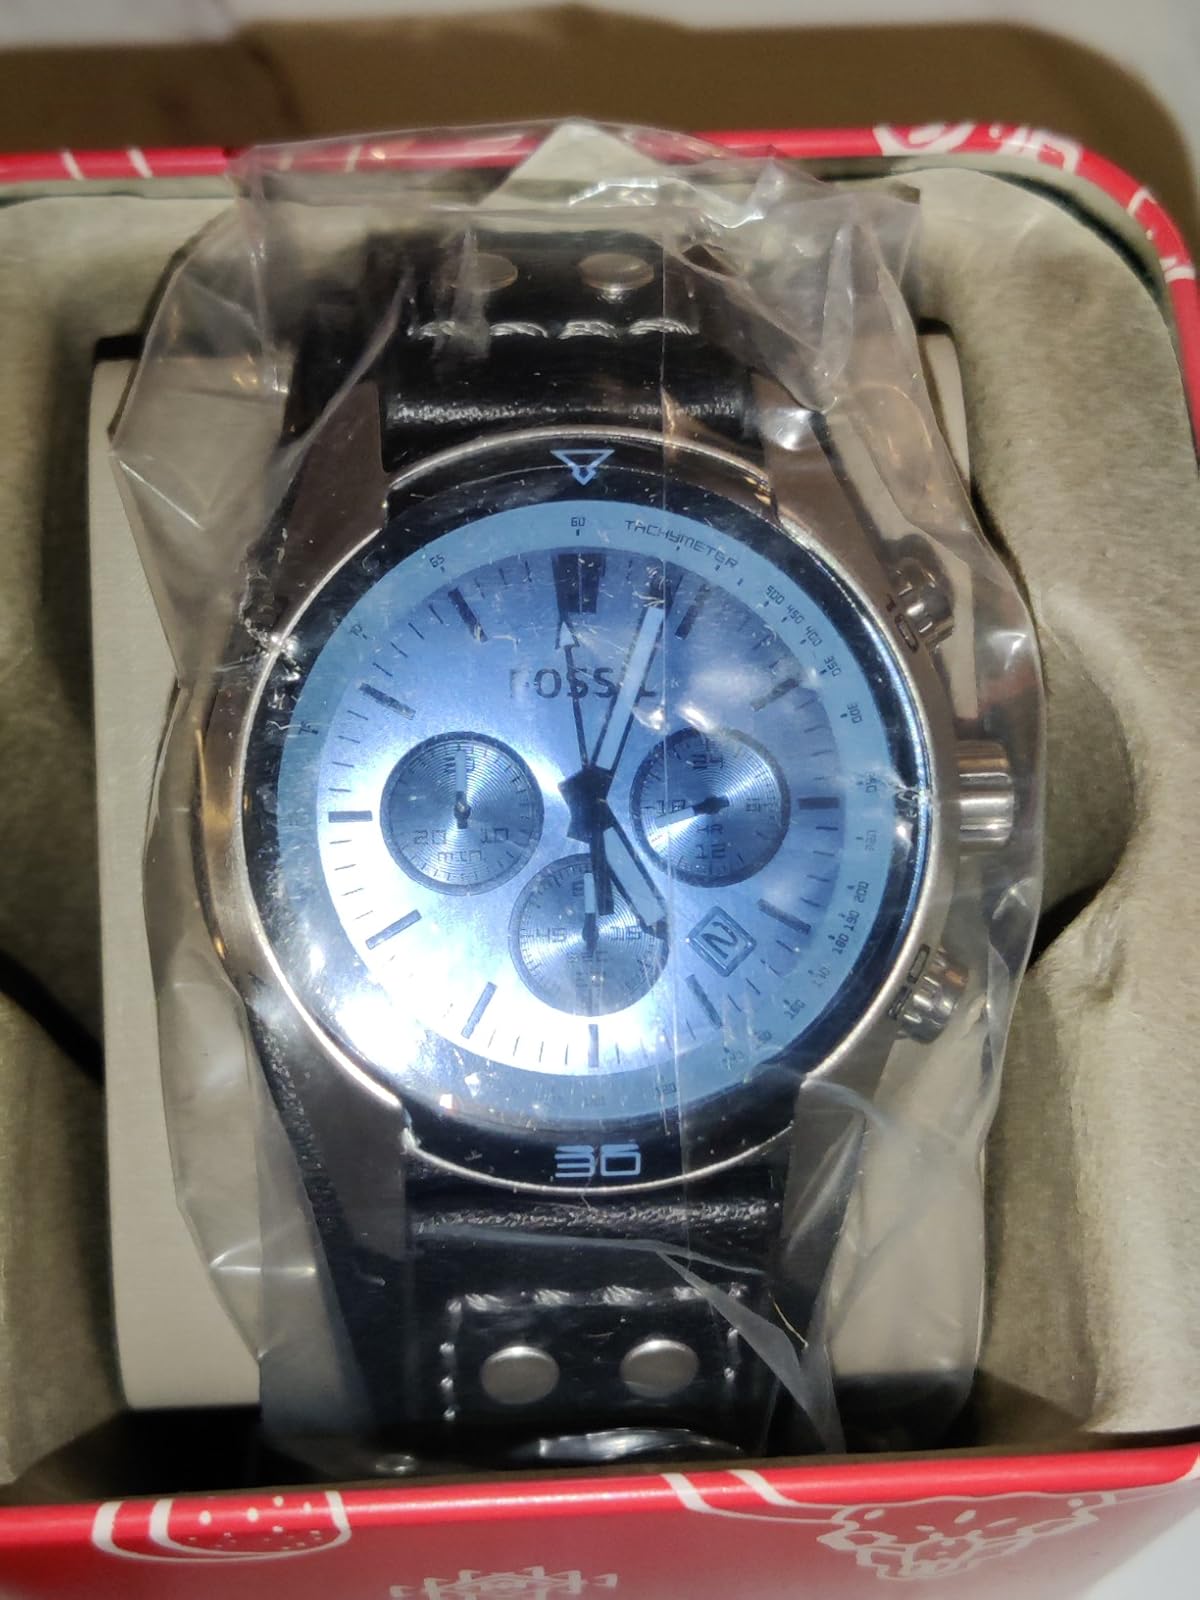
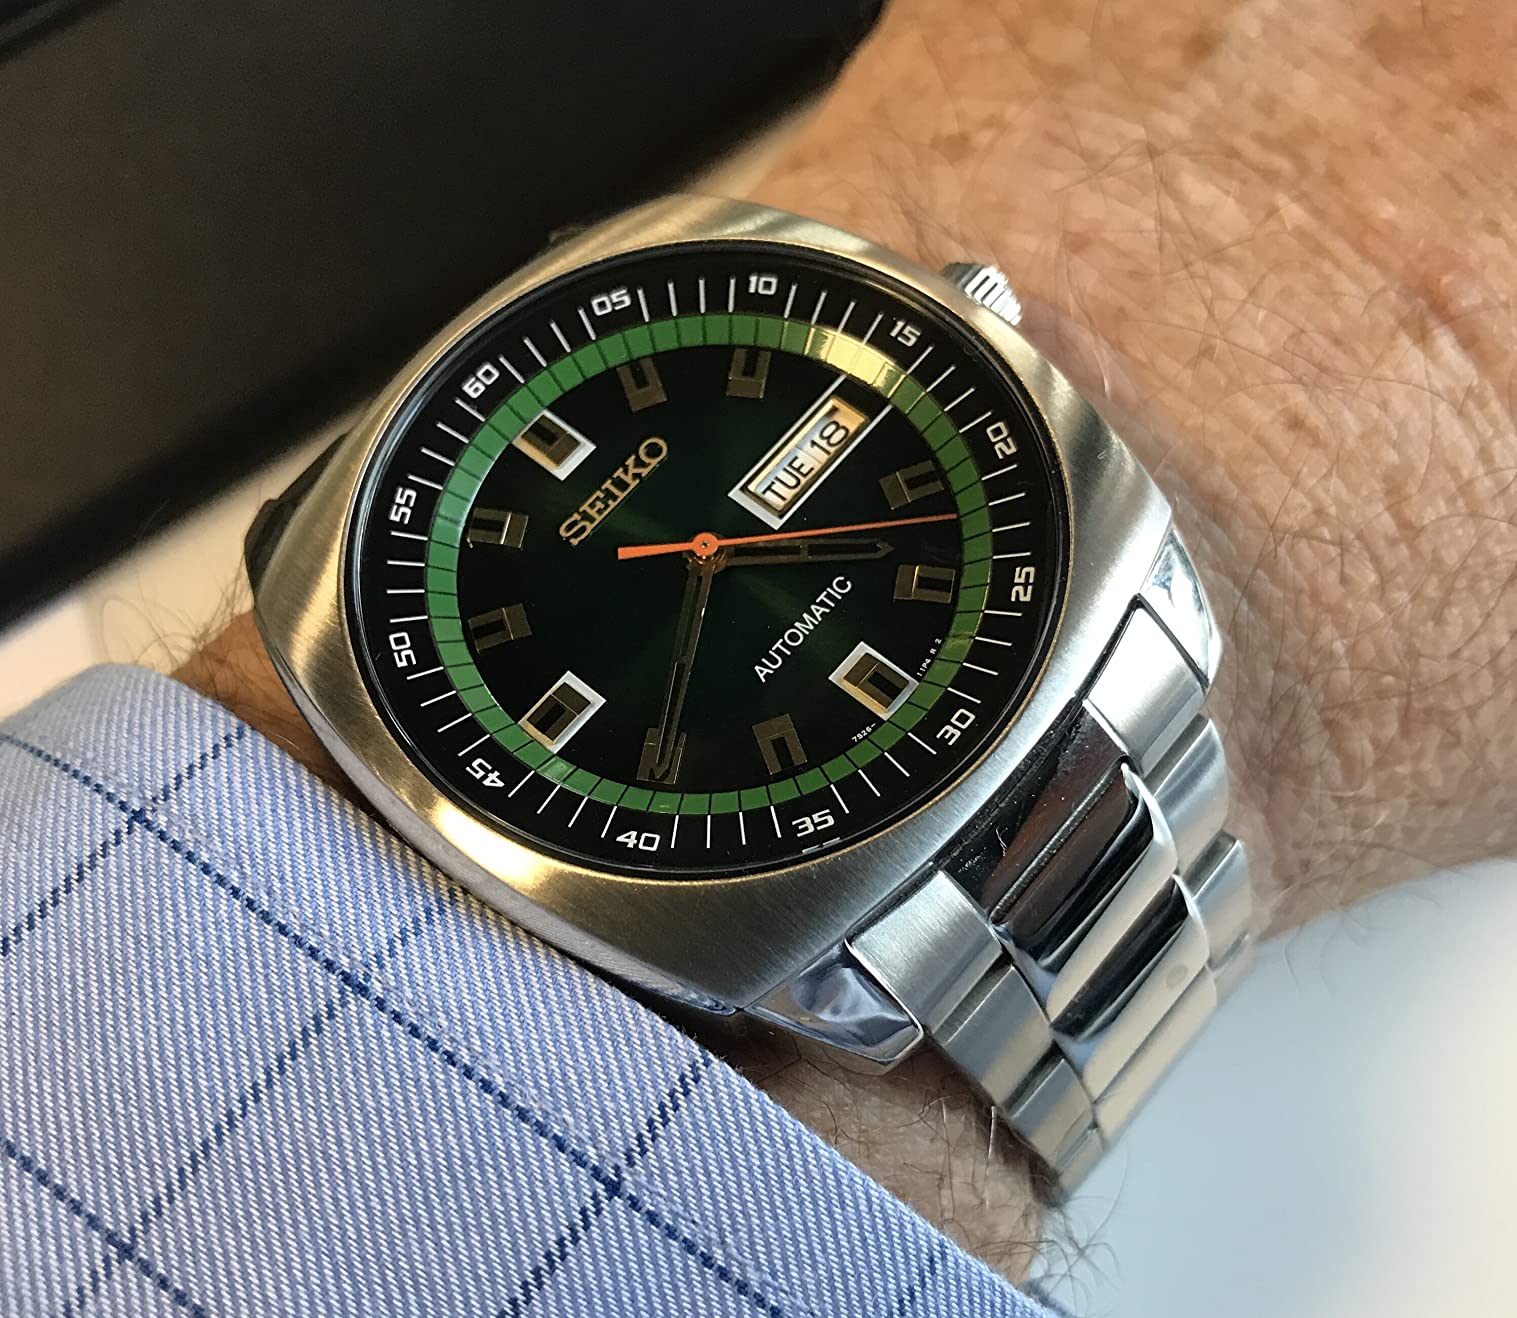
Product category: accessories_watch
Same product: no